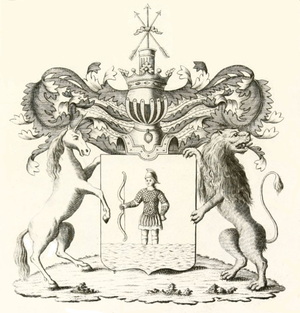
Armoiries de la famille Birkine. This (more than) 200 years old image has been reformatted, so it became a personal creation, with no rights attached.
Armorial général de la noblesse de l'Empire russe, en russe Общий Гербовник дворянских родов Всероссийской Империи.